Sutton House (St. Georges, Delaware)

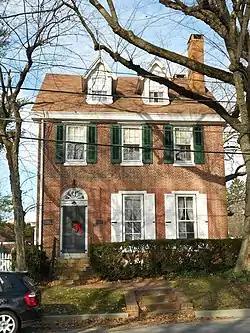
Sutton House, December 2011

Sutton House is a historic home located at St. Georges, New Castle County, Delaware. The original section was built about 1794, with the main section completed about 1815. It is a -story, three bay brick dwelling with a lower rear wing and featuring a gable roof. The front façade features a semicircular fanlight over the main entrance and there is a two-story porch on the rear wing.